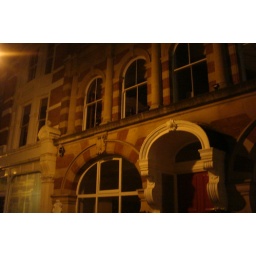
yellow building in london